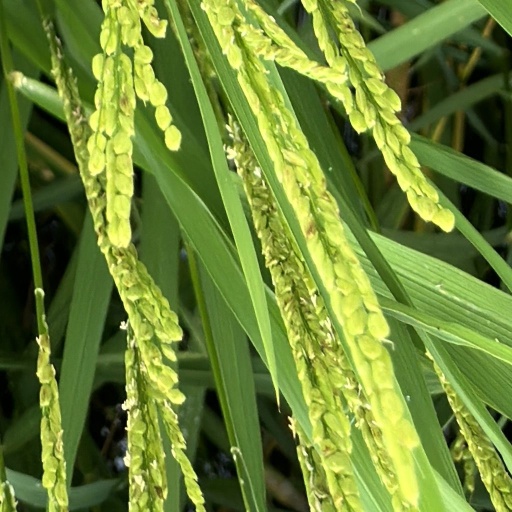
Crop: rice